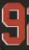
Number: 9